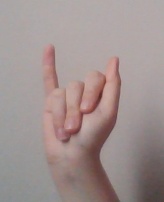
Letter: meem